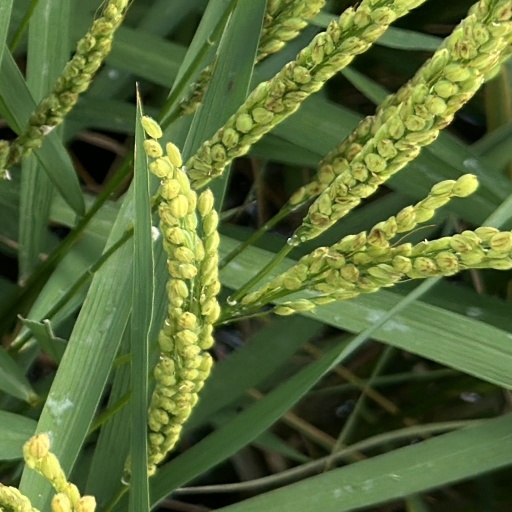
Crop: rice